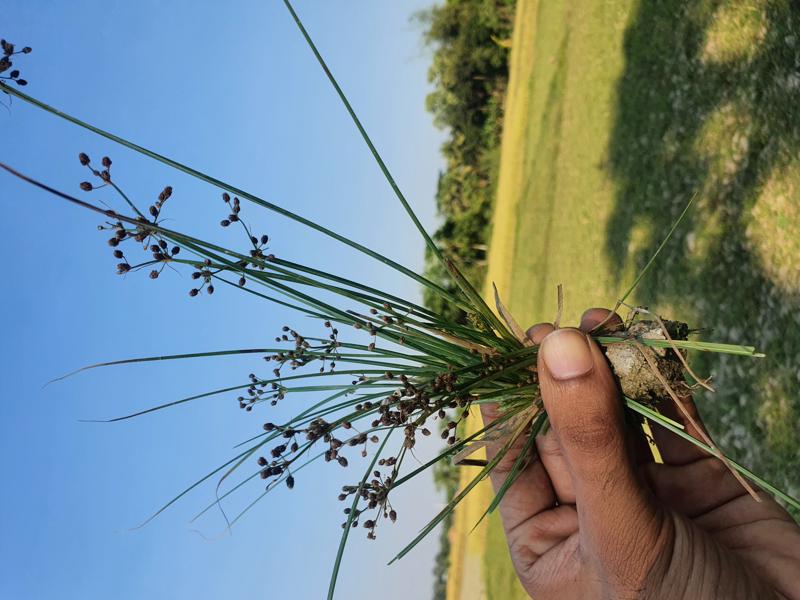
Weed species: Fimbristylis littoralis